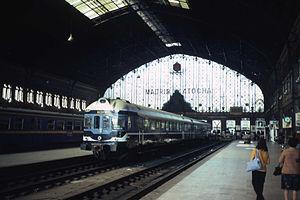
La gare d'Atocha est l'une des deux gares terminus du réseau de la Renfe à Madrid et la plus grande gare d'Espagne. Elle est située dans le quartier d'Atocha-Mediodía, dans le district d'Arganzuela.